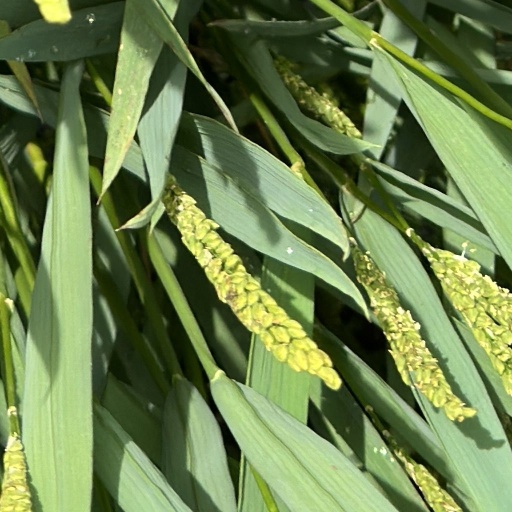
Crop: rice